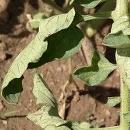
Crop: Tomato
Condition: fusarium-d